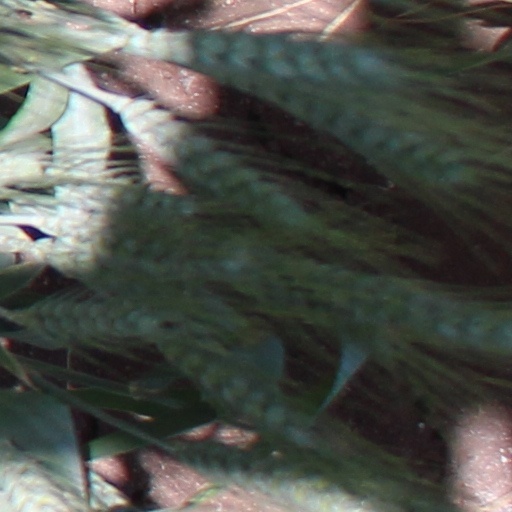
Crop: wheat